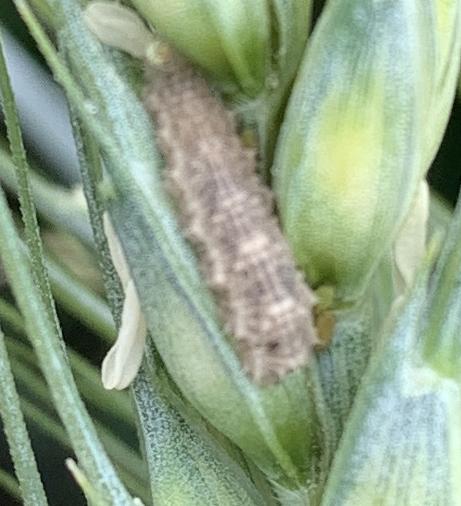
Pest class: predators